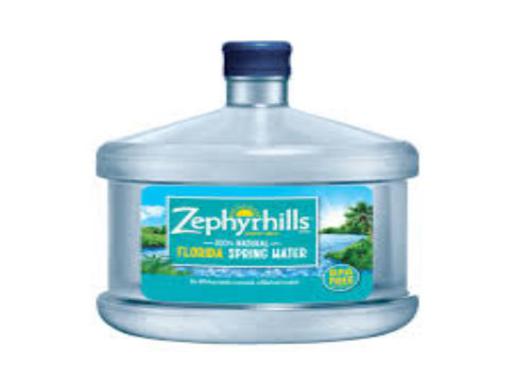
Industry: Food